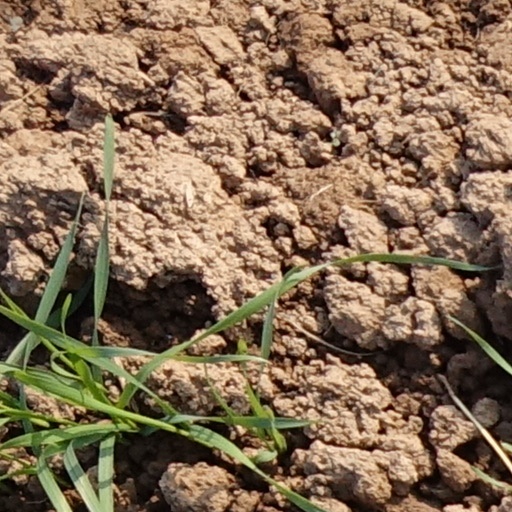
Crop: wheat